J. L. Womersley

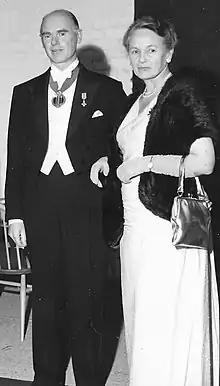
Lewis & Jean Womersley on collecting his CBE

Gleadless Valley was ear marked to house 17,000 people but, with slopes averaging 1 in 8, the landscape presented a challenge that was transformed into an advantage and today remains the most spectacular of his many estates. Writing in The Builder in 1963, Womersley noted: